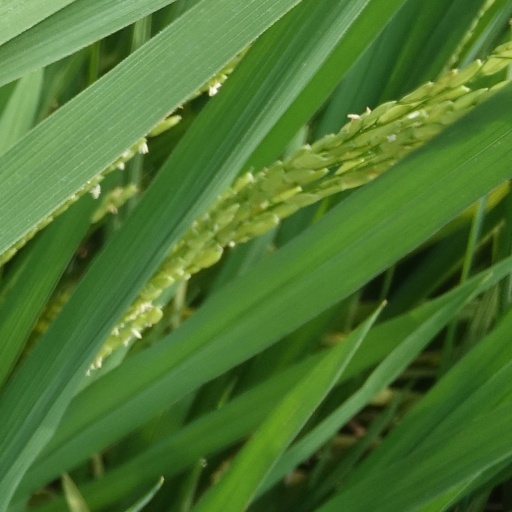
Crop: rice